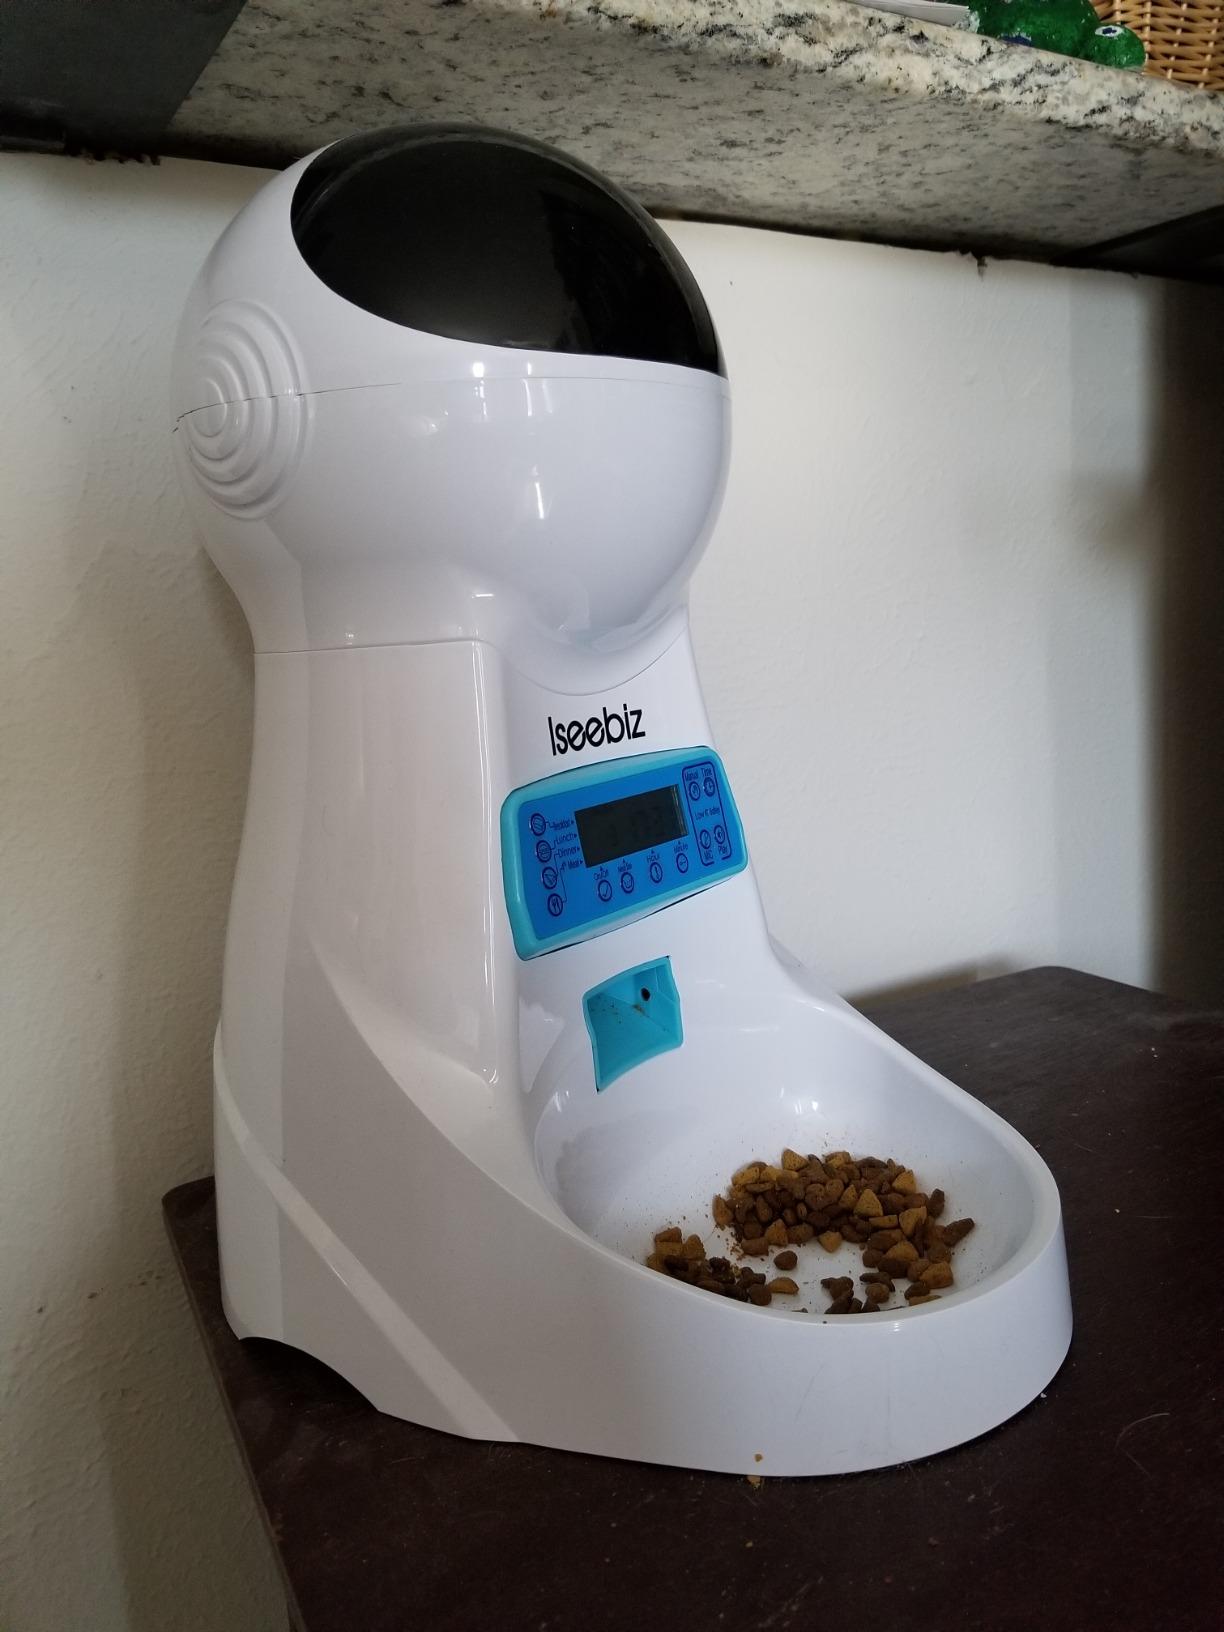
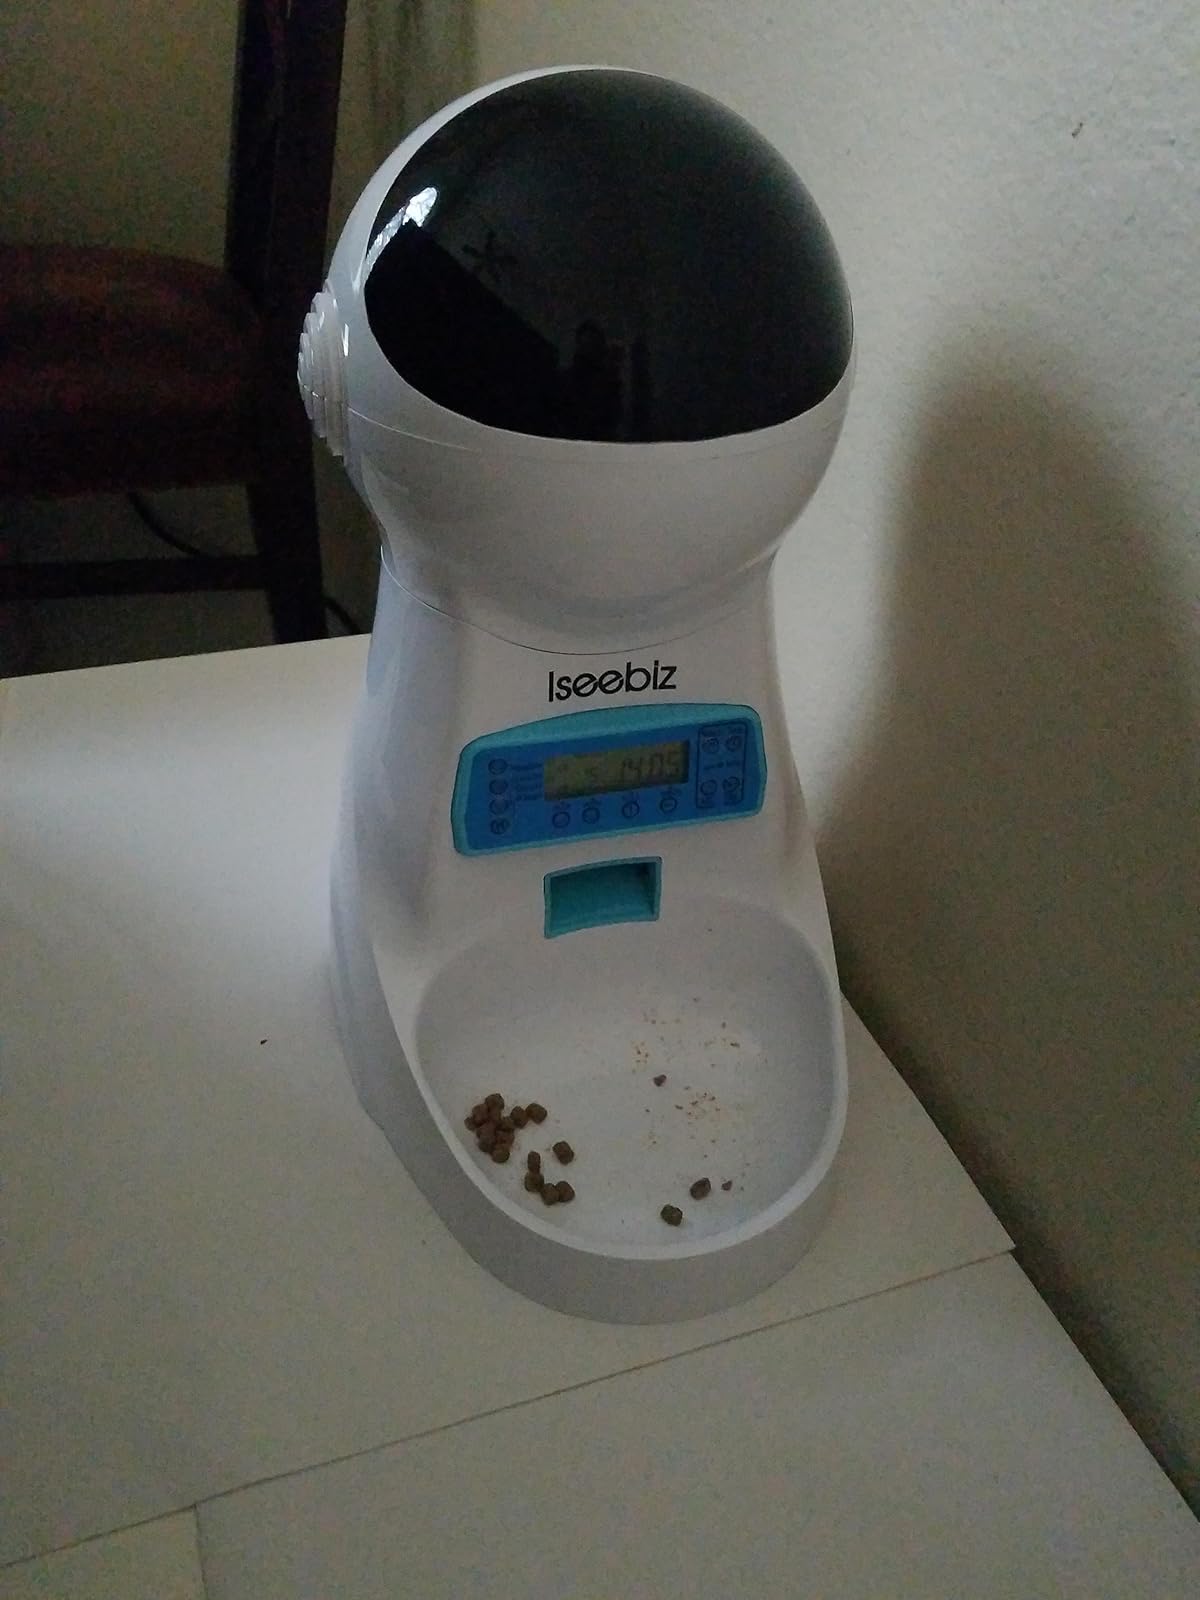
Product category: items_feeder
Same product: yes